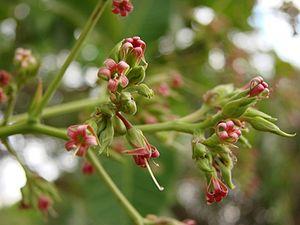
L'anacardier ou pommier-cajou, est une espèce de petit arbre de la famille des Anacardiaceae, originaire d'Amérique tropicale, et cultivé en zone tropicale pour sa production de noix de cajou et de pomme de cajou.